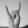
ASL letter: Y